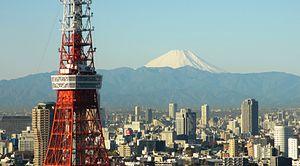
La tour de Tokyo est une tour rouge et blanche située dans l'arrondissement de Minato à Tokyo au Japon. Son concept est fondé sur celui de la tour Eiffel de Paris. Elle a été réalisée par l'architecte Tachū Naitō.